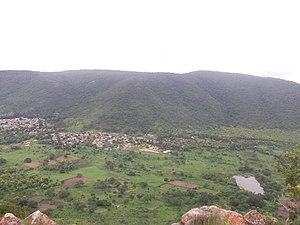
Vue en partie du paysage splendide et naturel de Bassar
Bassar est une ville située dans le centre du Togo. Elle est le chef-lieu de la préfecture de Bassar.